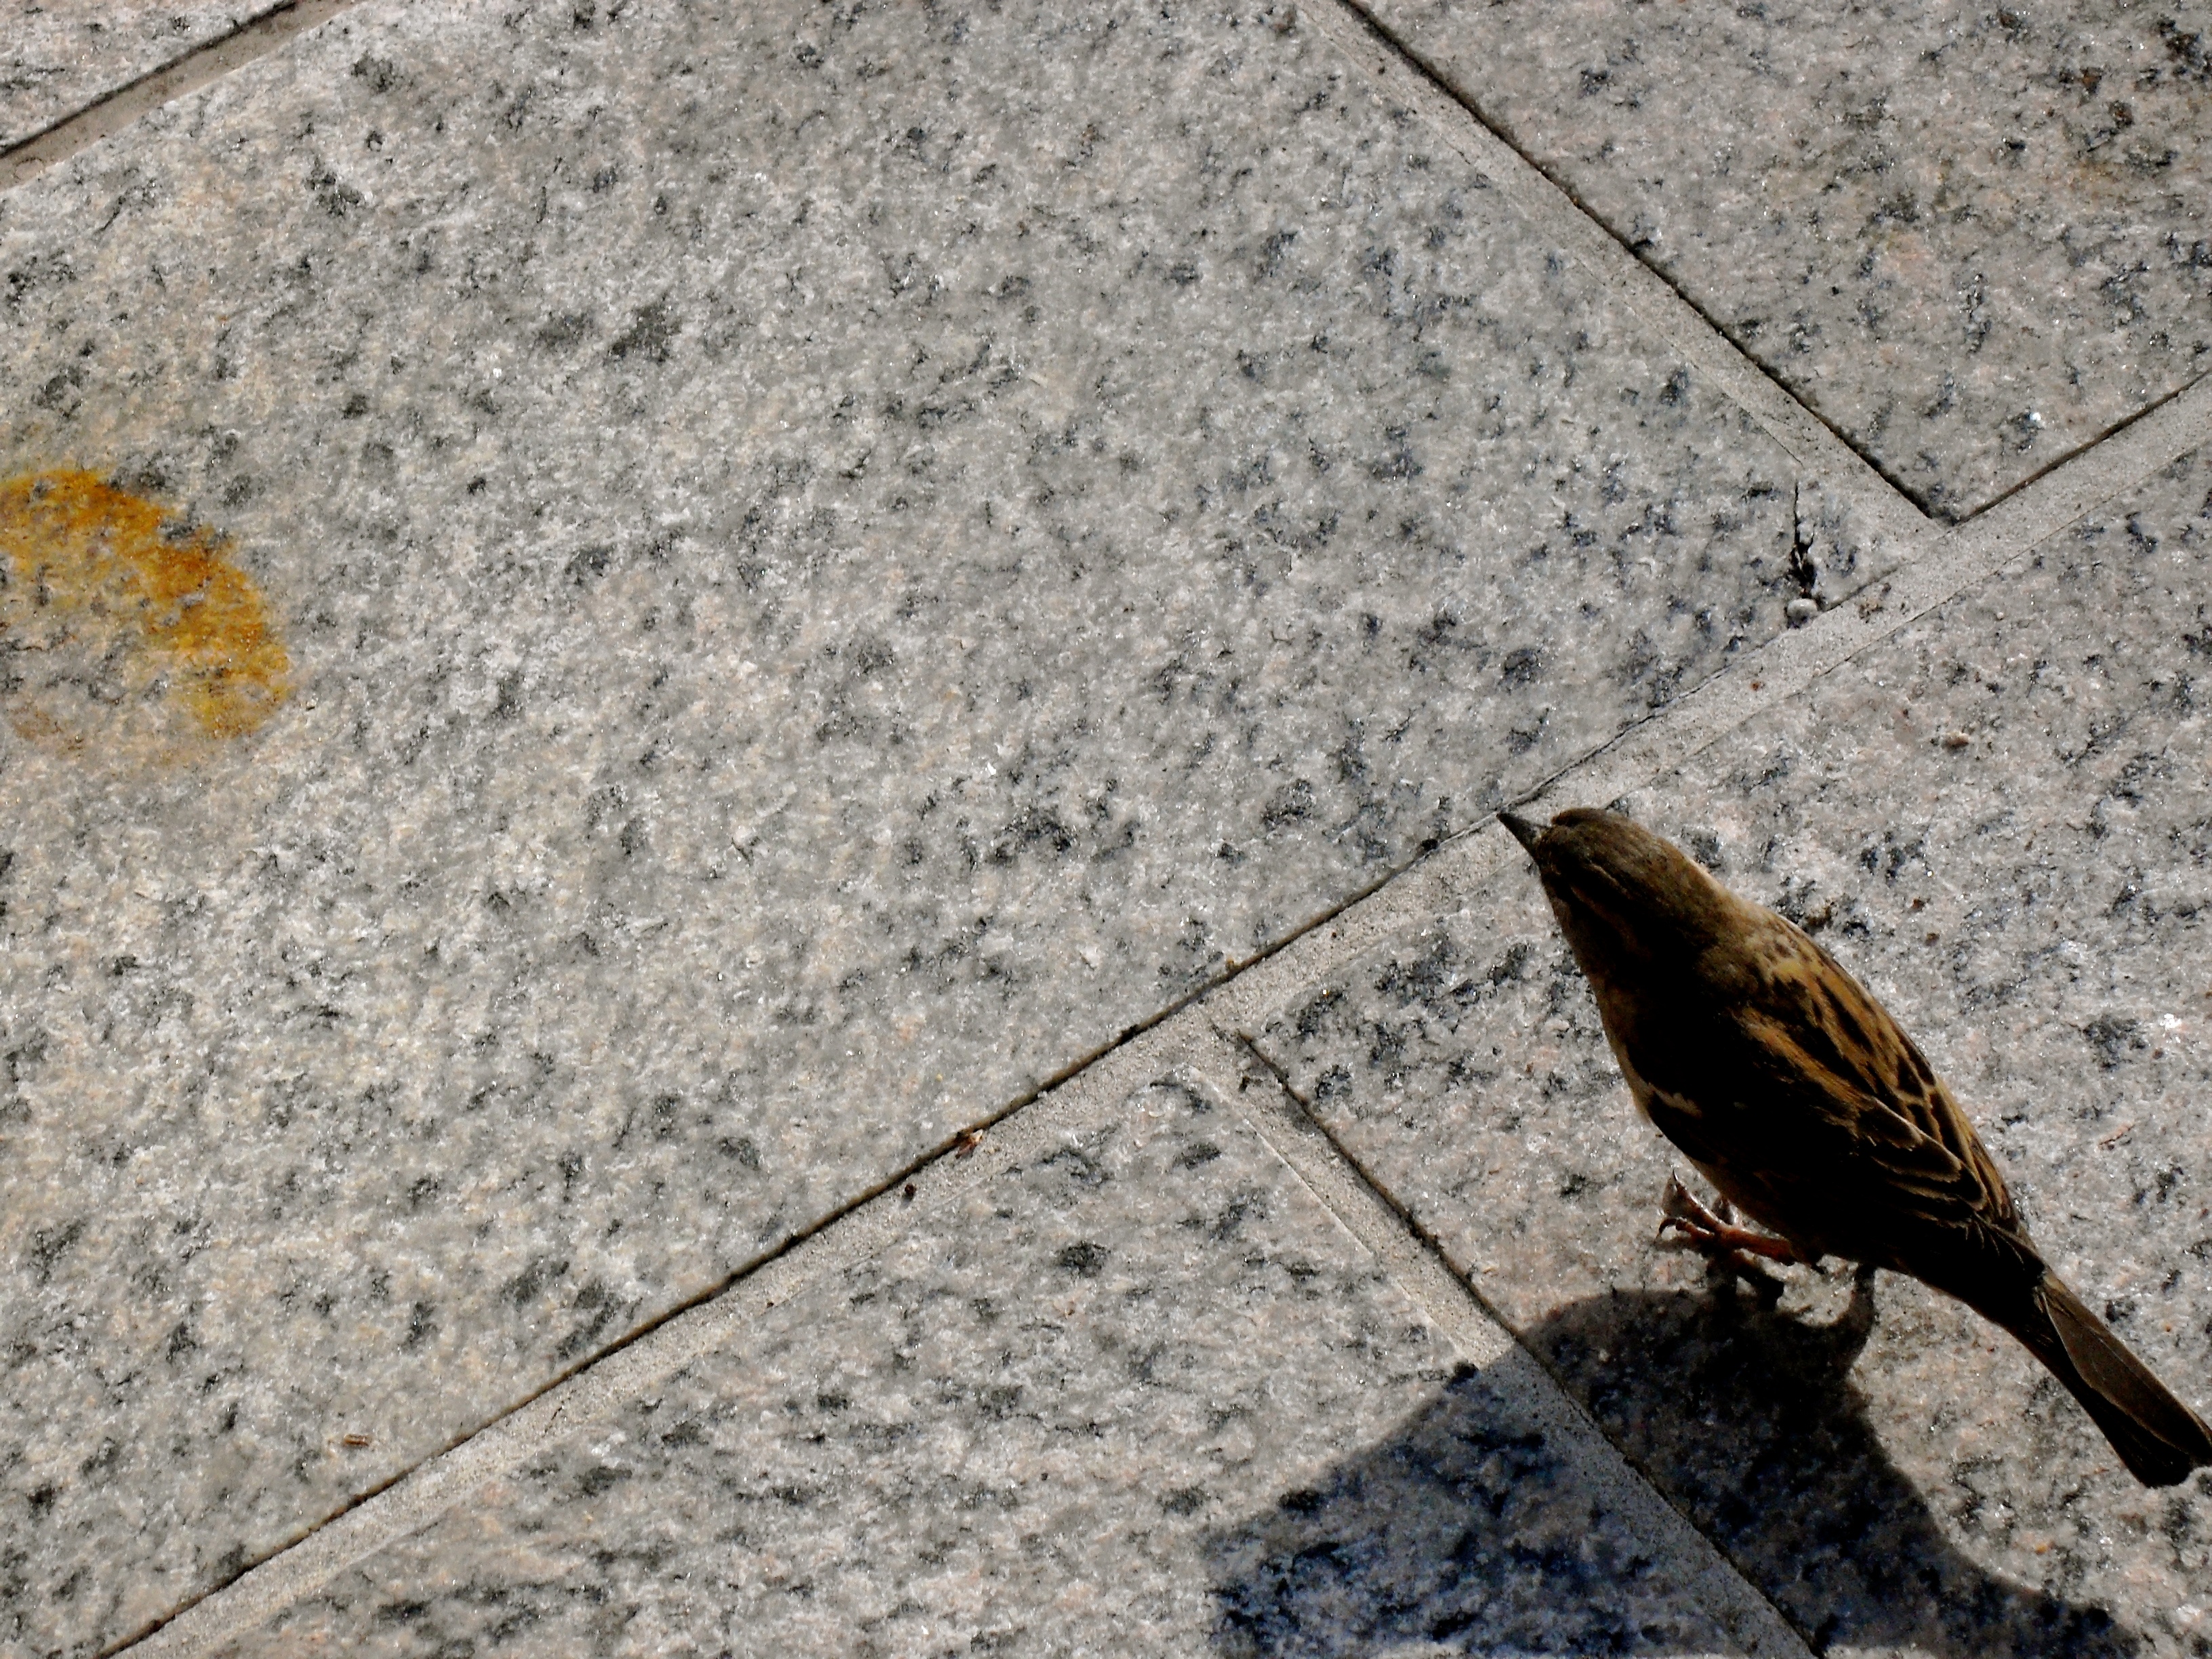
rock, leaf, insect, soil, fauna, invertebrate